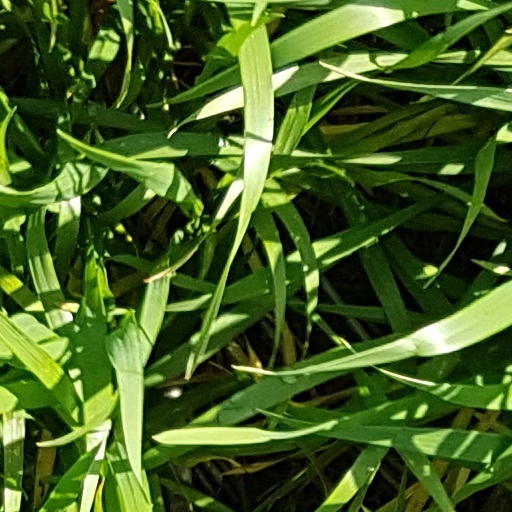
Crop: wheat